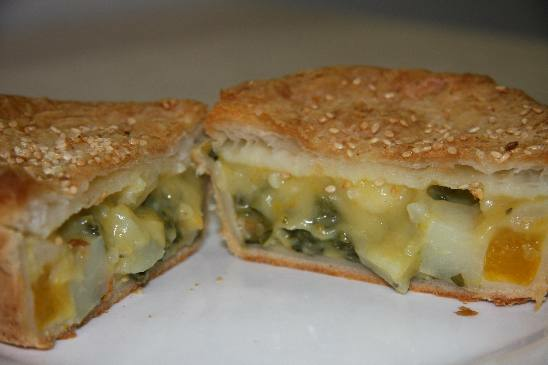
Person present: No